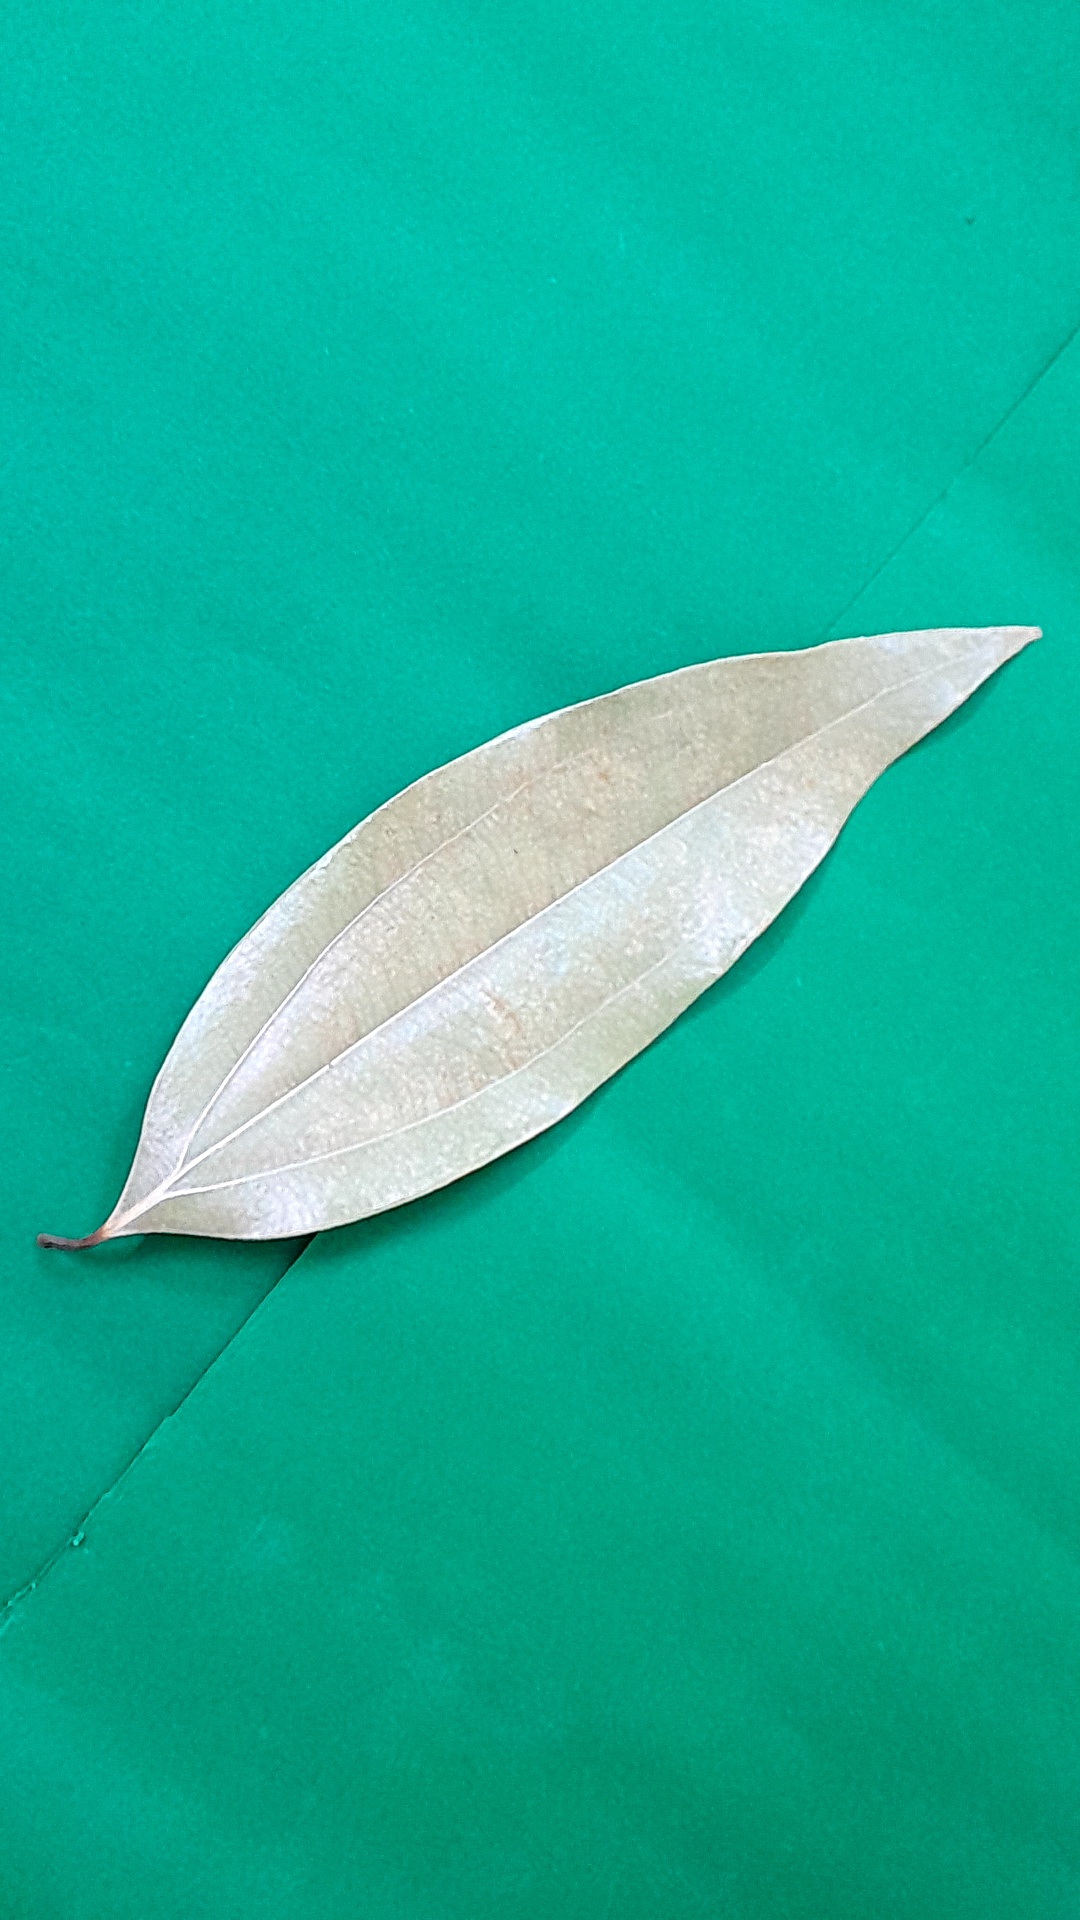
Label: Dry Leaf